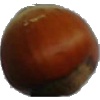
Label: Nut Forest 1